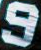
Number: 9